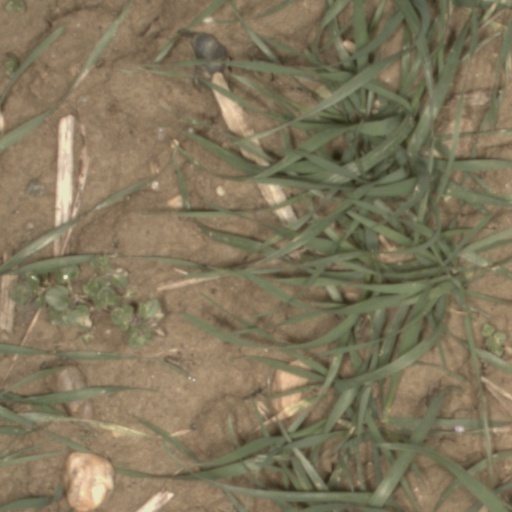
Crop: wheat